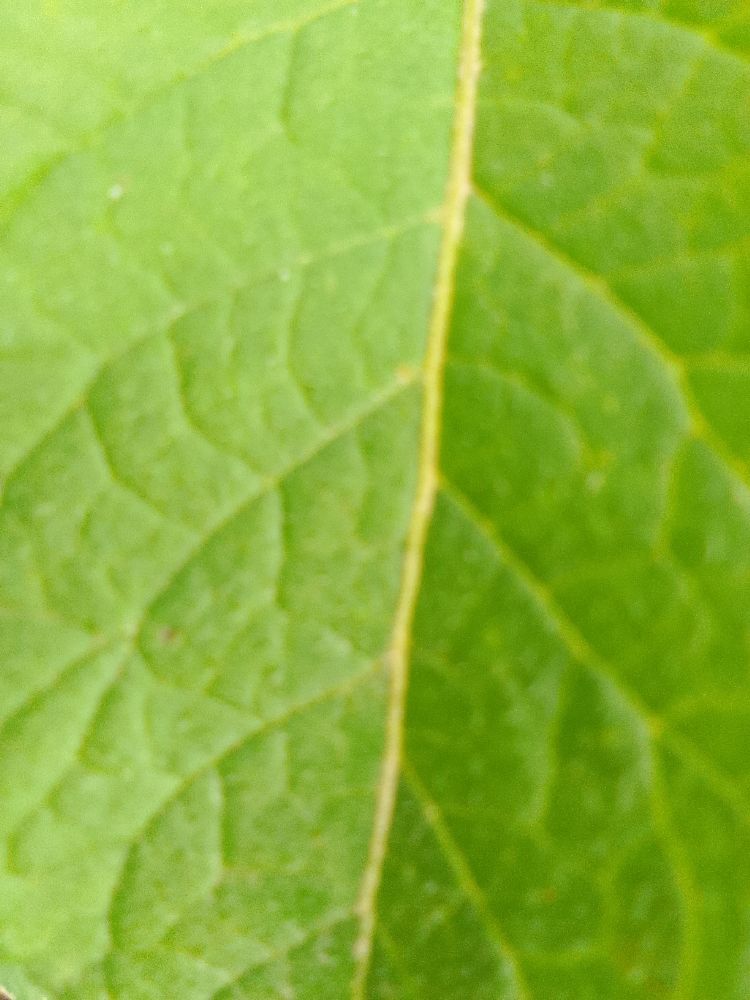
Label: Healthy